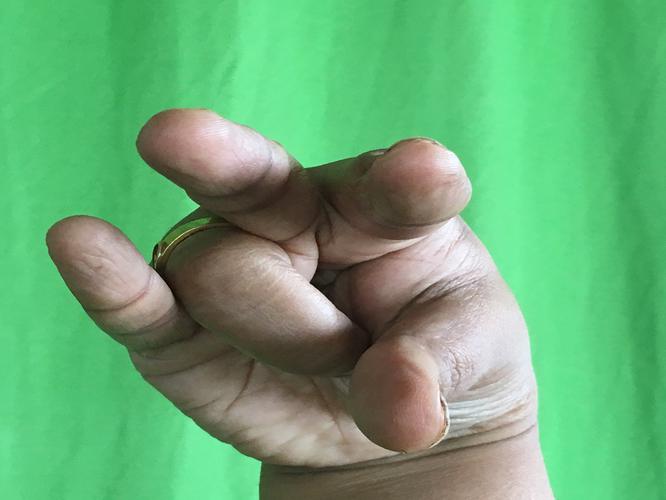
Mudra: Kangulam
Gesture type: single_hand